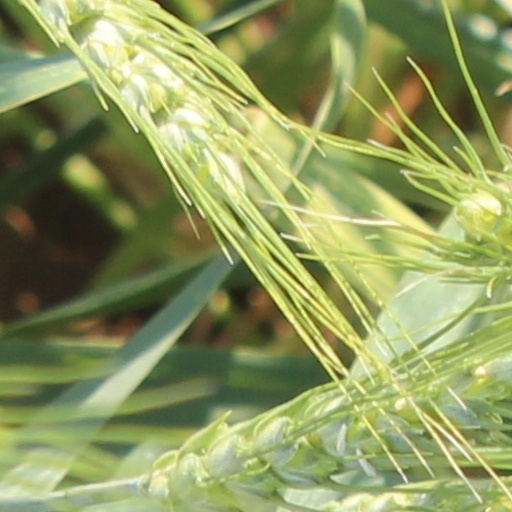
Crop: wheat